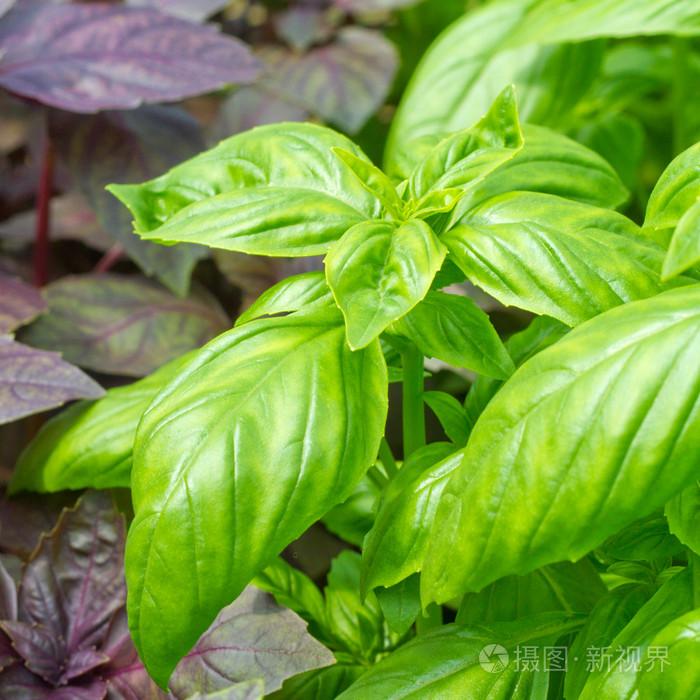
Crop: unknown
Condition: basil